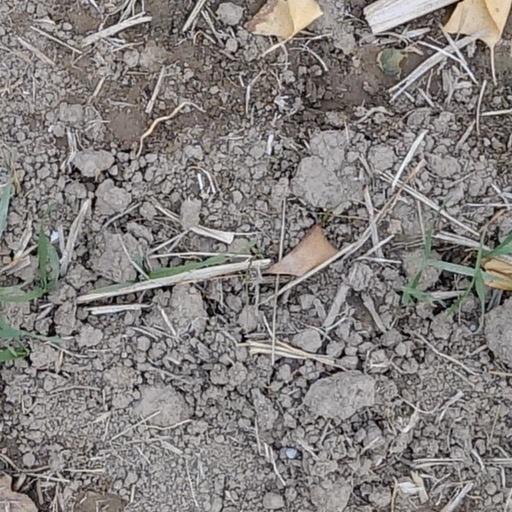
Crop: wheat